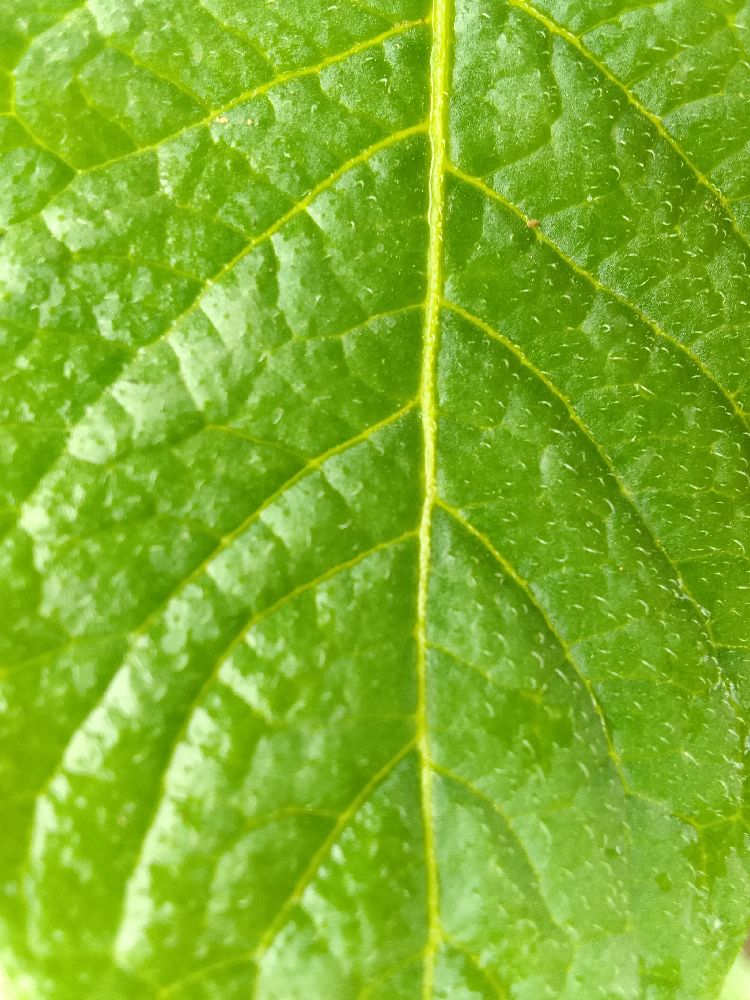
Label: Healthy